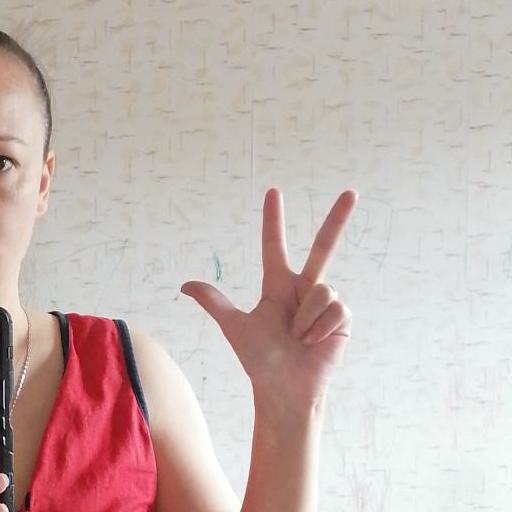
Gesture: three2